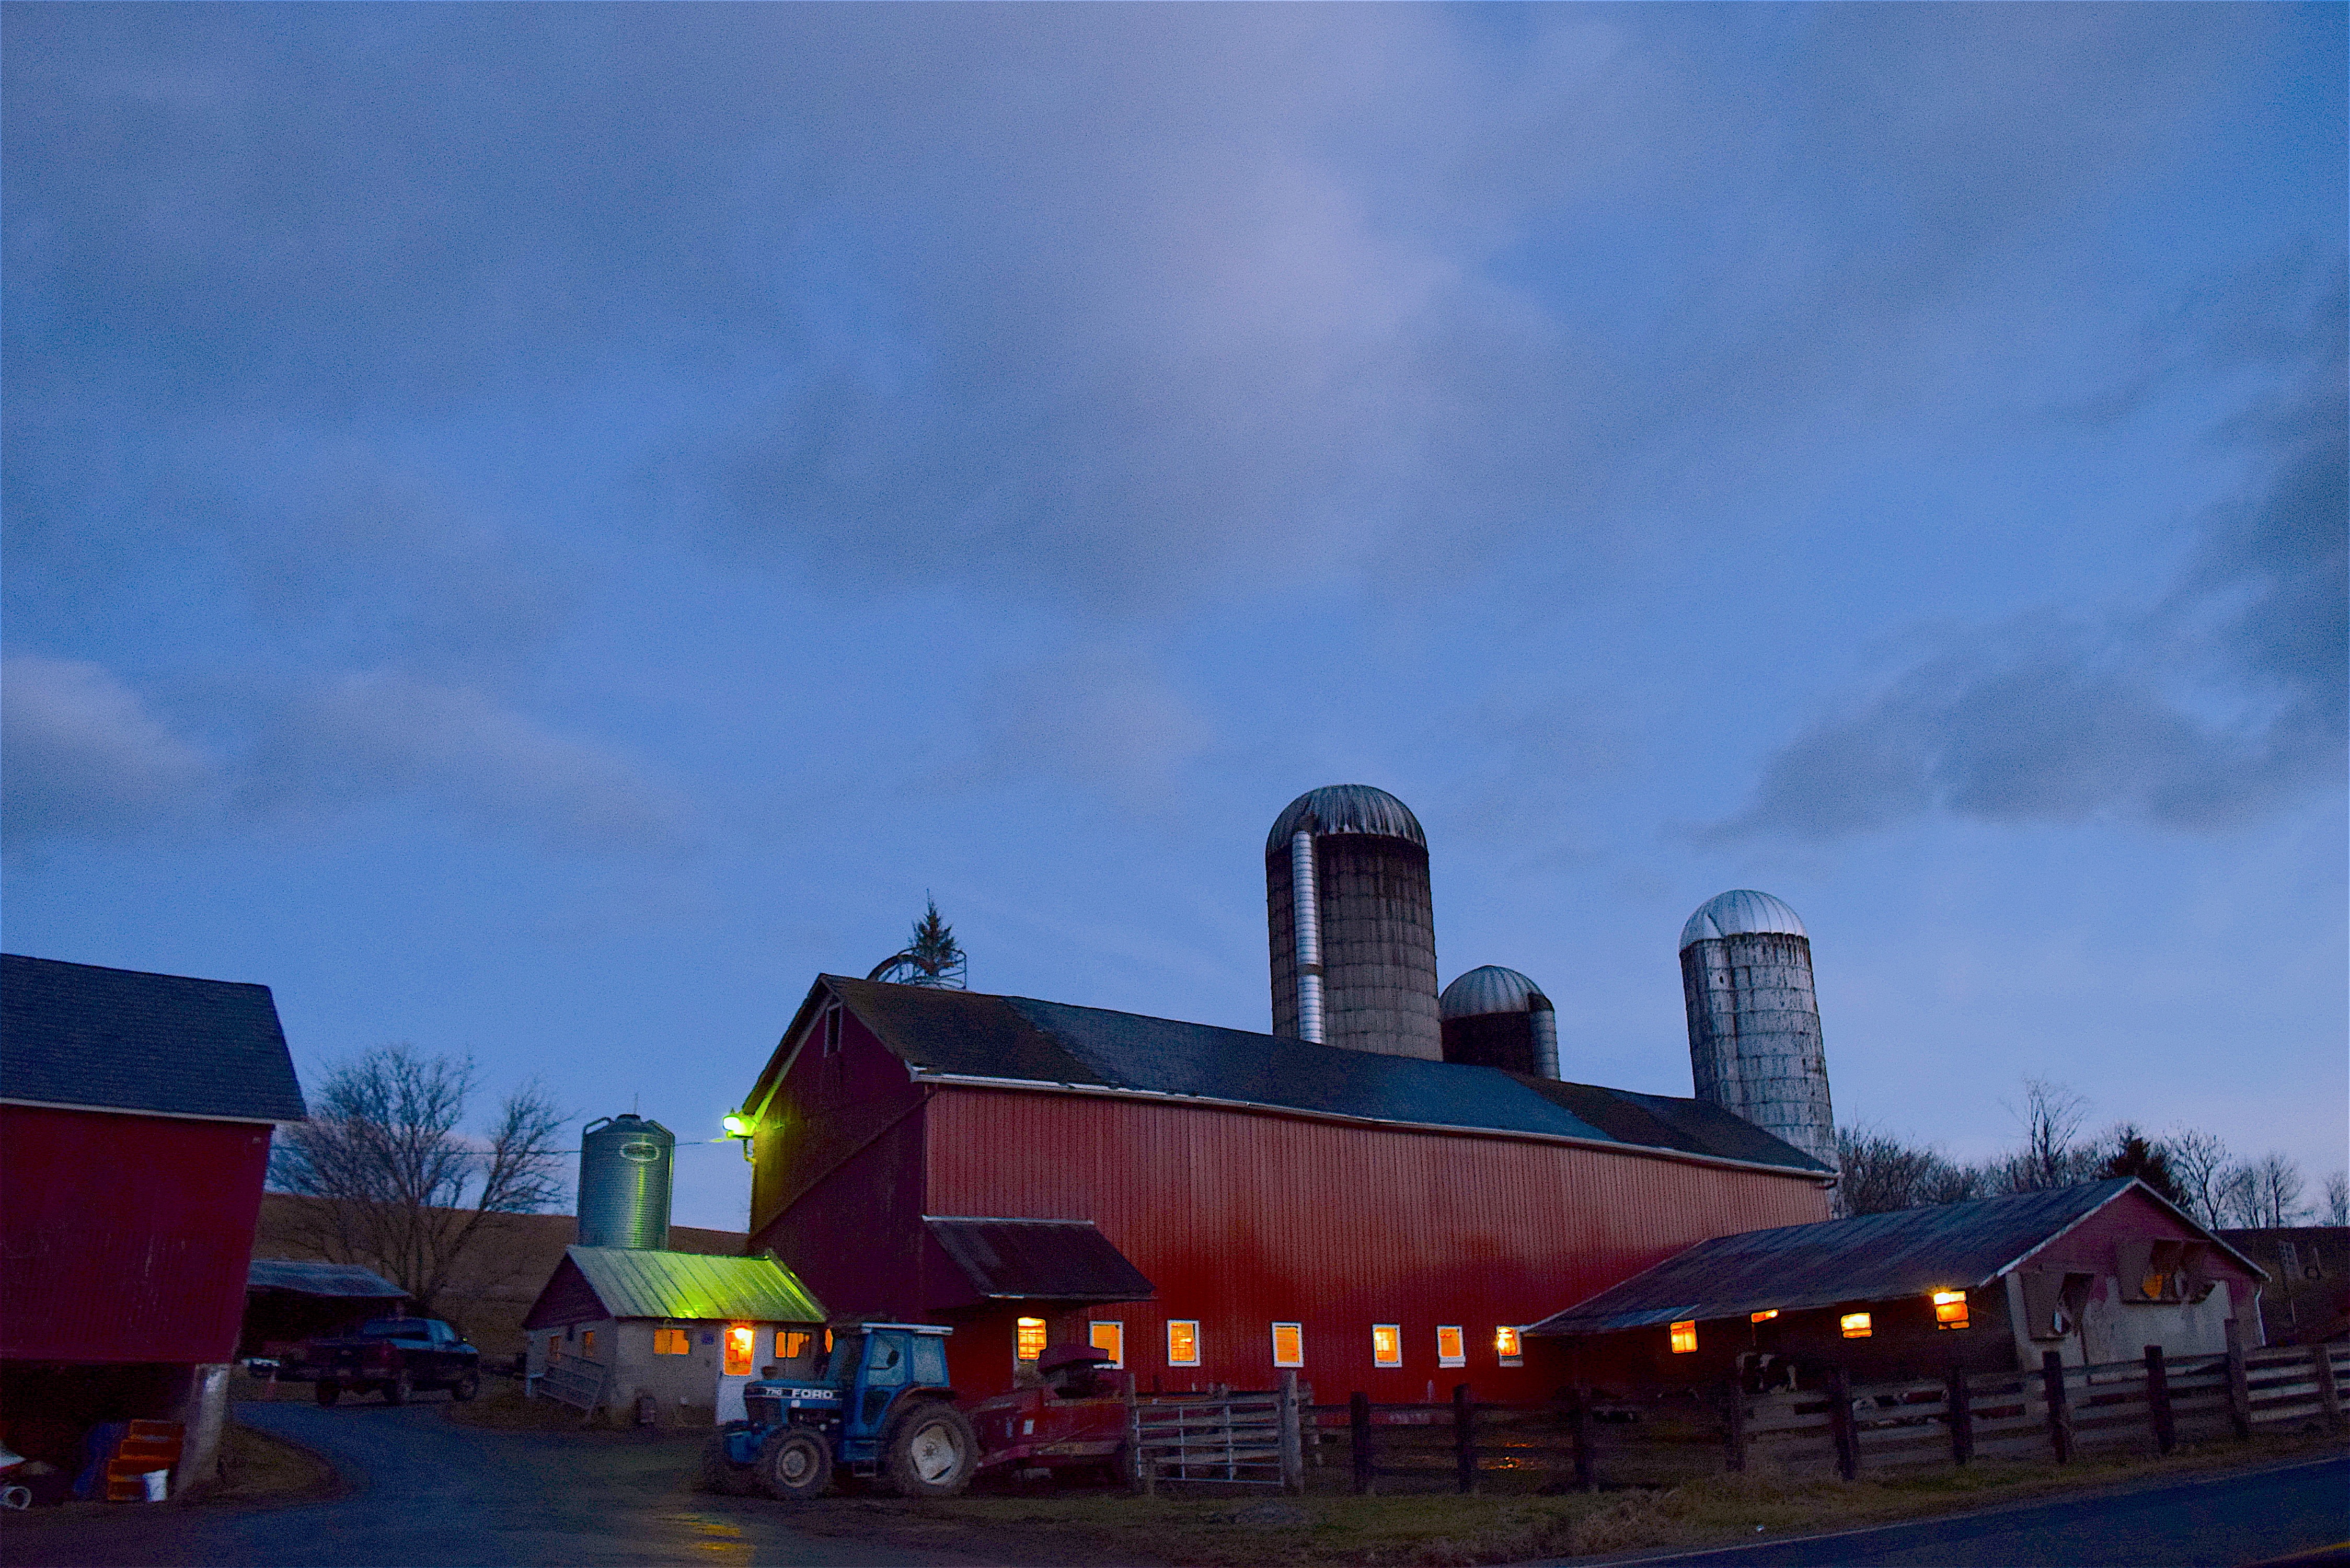
outdoor, cloud, architecture, sky, wood, sunrise, farm, night, vintage, countryside, morning, building, old, barn, dawn, country, rustic, village, dusk, evening, rural, reflection, red, farming, scenic, agriculture, lighting, stadium, wooden, traditional, atmosphere of earth